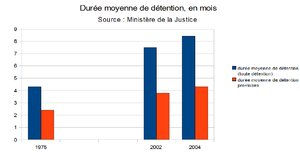
Durée_moyenne_de_détention_en_France_-_1975_à_2004. source: ministère de la justice
Cet article contient diverses statistiques sur la population carcérale en France.